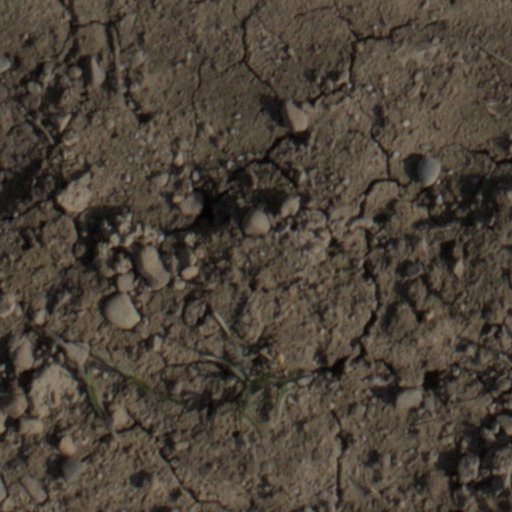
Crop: wheat